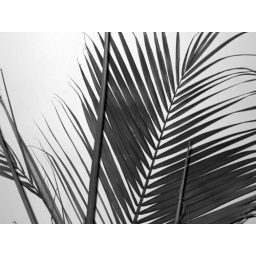
A picture of a plant at home against a wall